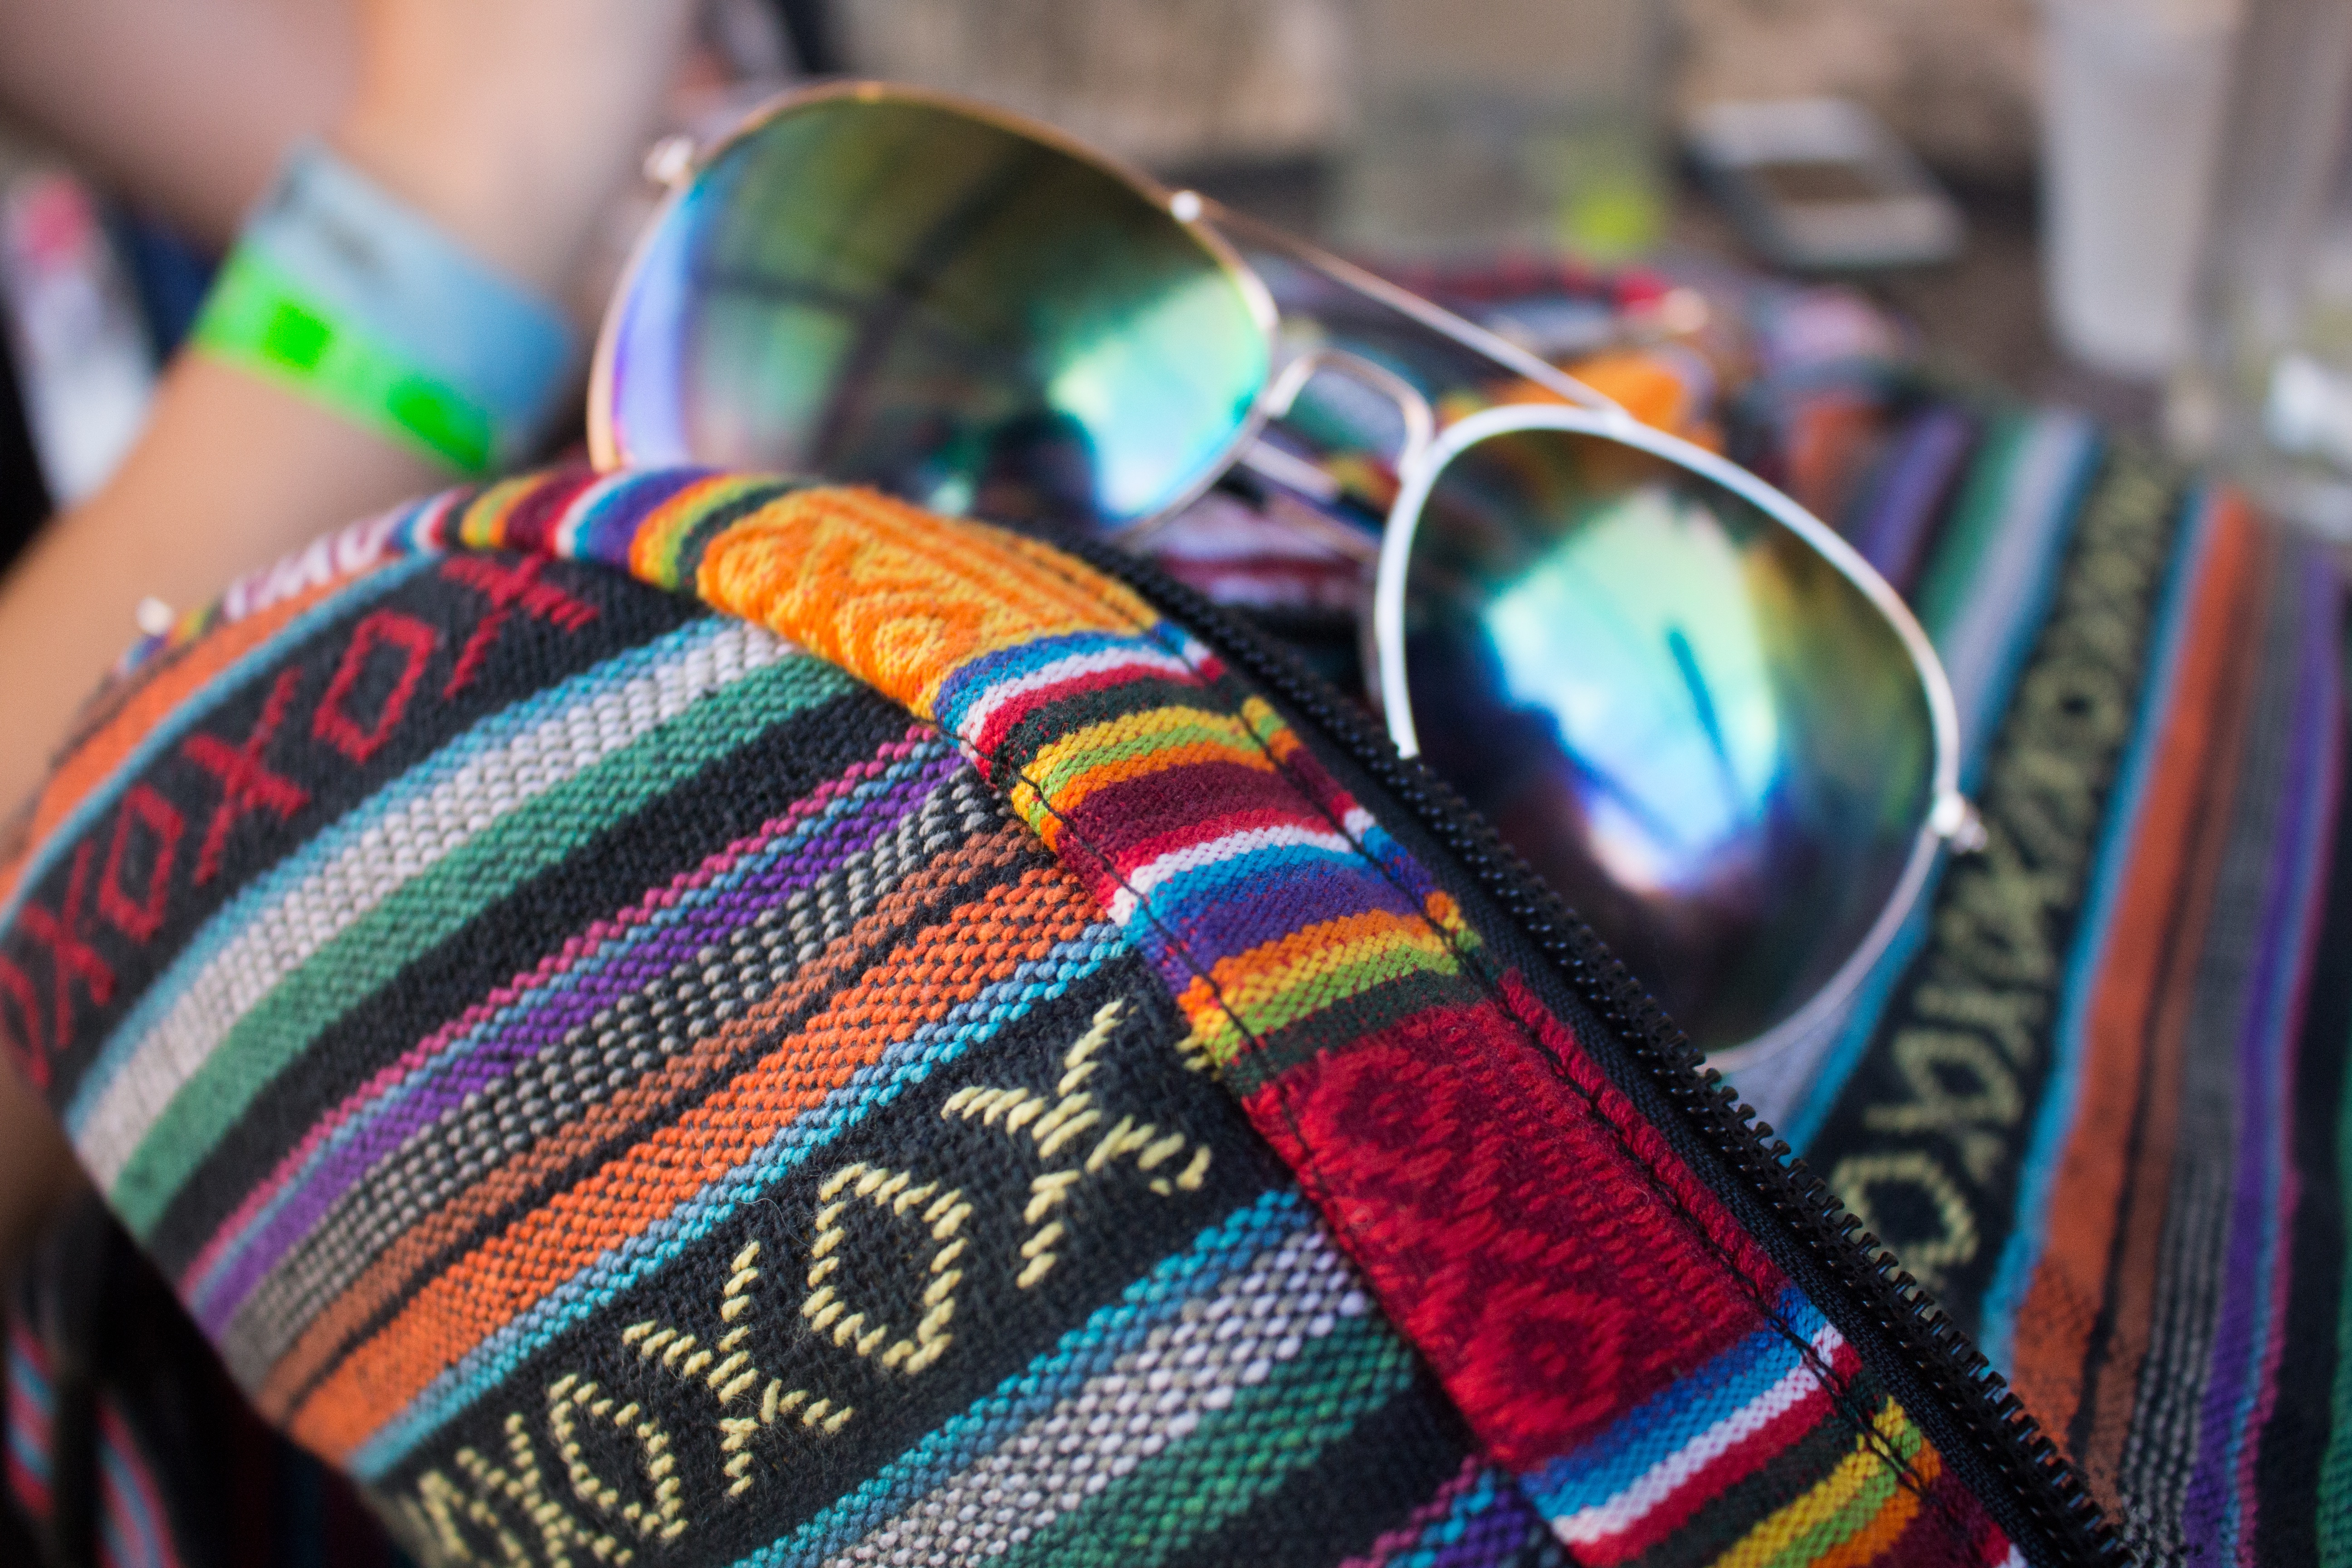
pattern, green, color, blue, textile, art, glasses, fashion accessory